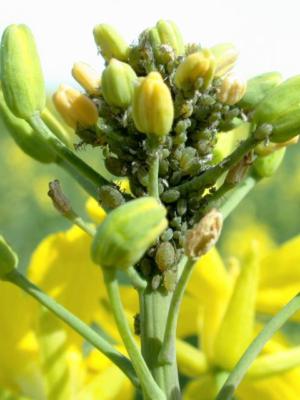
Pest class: turnip_aphid